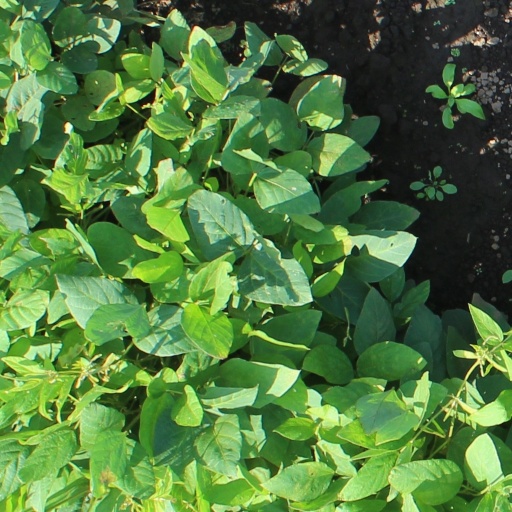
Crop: soybean